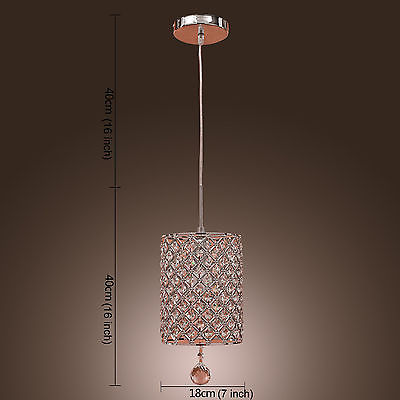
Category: lamp